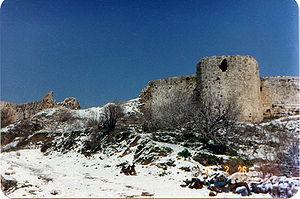
Le Toron est une forteresse ayant appartenu aux croisés au Liban sur la route de Tyr à Damas. Elle se trouve dans l'actuel village de Tibnine.